Nikolay Alexandrovich Milyutin

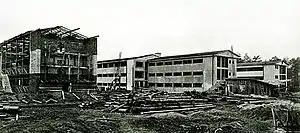
A student campus in Moscow under construction using Milyutin's low-cost framed timber structure. 1932

Milyutin proposed various floorplans for low-cost communal housing and patented a low-cost girderless ceiling structure; one of his proposals, published in 1932, materialized in practice. The building themselves were working class barracks of a "transitional type" – high density cells (up 11 square meters single room, up to 18 square meters double) without the amenities of traditional urban apartments, but not as radical as true communal houses. Each building consisted of two blocks, set back against each other and merging at a common staircase. The staircase and adjacent shower rooms were built in brick, everything else relied on frame timbers. Windows, in line with the cliche of constructivist architecture, were arranged in continuous strips running most of the building's length; Milyutin also proposed completely glazed facades but these were too costly at the time. A campus of Milyutin's barracks was built in Moscow; his original flat roofs were replaced with traditional sloped ones. All these cheap and unsafe buildings have been demolished.